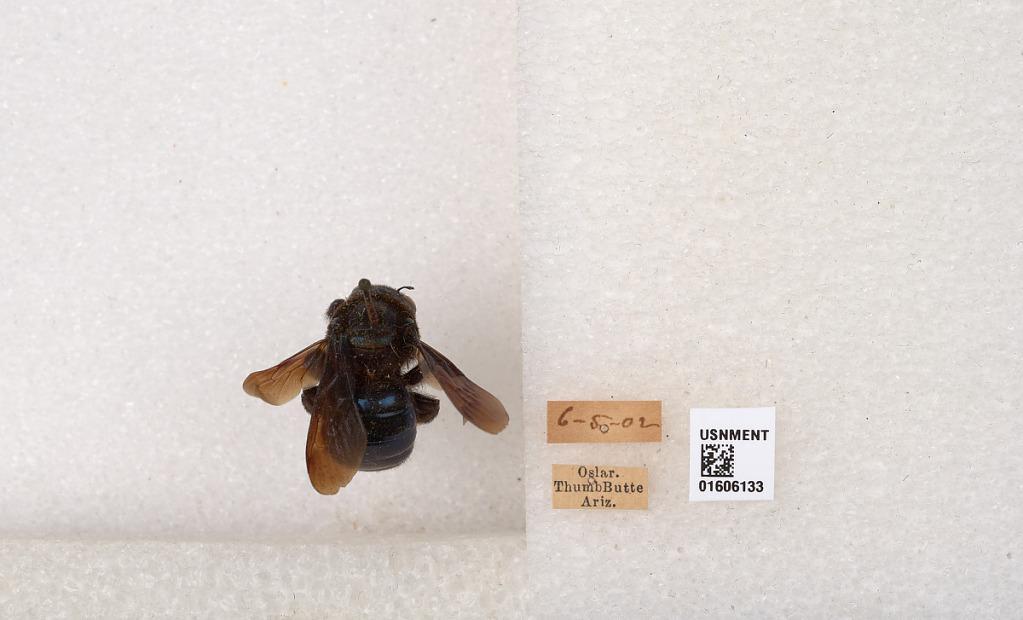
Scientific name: Xylocopa (Xylocopoides) californica arizonensis Cresson
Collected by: Oslar
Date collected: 1902-6-5
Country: United States
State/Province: Arizona
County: Yavapai
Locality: Thumb Butte
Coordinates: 34.5467, -112.519